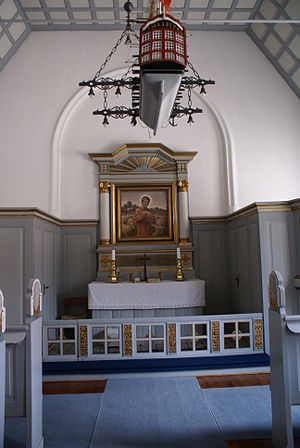
Psykiatrihospitalet i Nykøbing Sjælland / Området / Grønnegård-komplekset / Kirke
Altertavlen i kirken.
Altertavlen i kirken på Psykiatrihospitalet i Nykøbing Sj.
Psykiatrihospitalet i Nykøbing Sjælland, herunder Sikringsafdelingen, ligger syd for Nykøbing Sjælland, skilt fra denne af Grønnehave Skov og ud til Isefjorden. Området, som hospitalet ligger på, hedder i dag Annebergparken. Tidligere var adressen Egebjergvej 100. Annebergparken er i dag en blanding af private beboelser, institutioner og private klinikker - eksempelvis Skovhus Privathospital og Odsherred Teater.